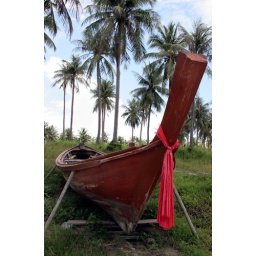
Traditional Thai boat near beach no. 2, Racha Island